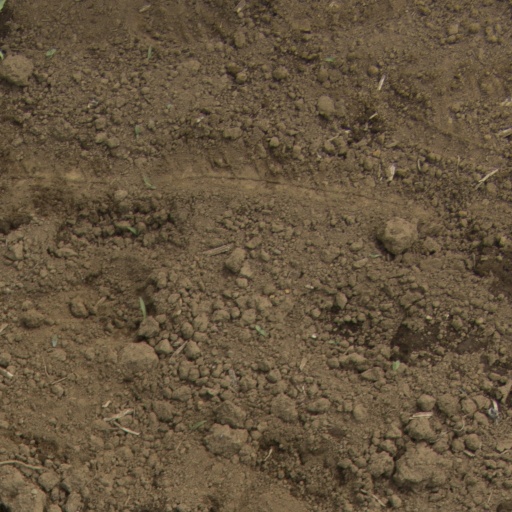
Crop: Jerusalem artichoke